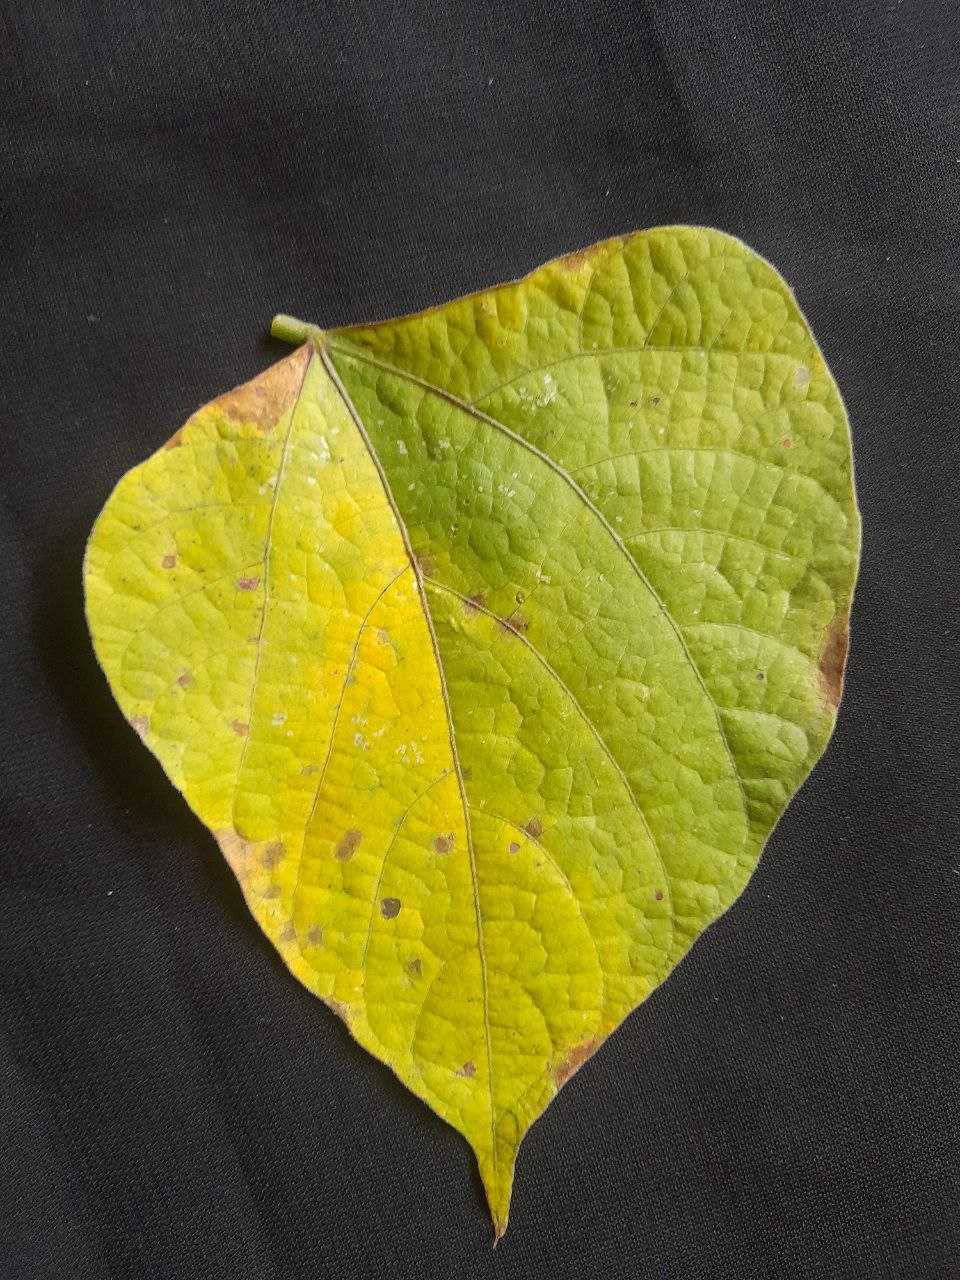
Crop: bean
Leaf condition: Rust